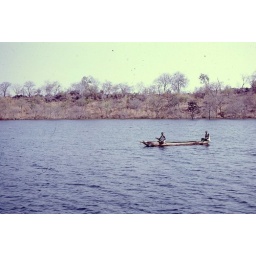
2 men in a boat - many villagers lost their land under the new lake created by the dam